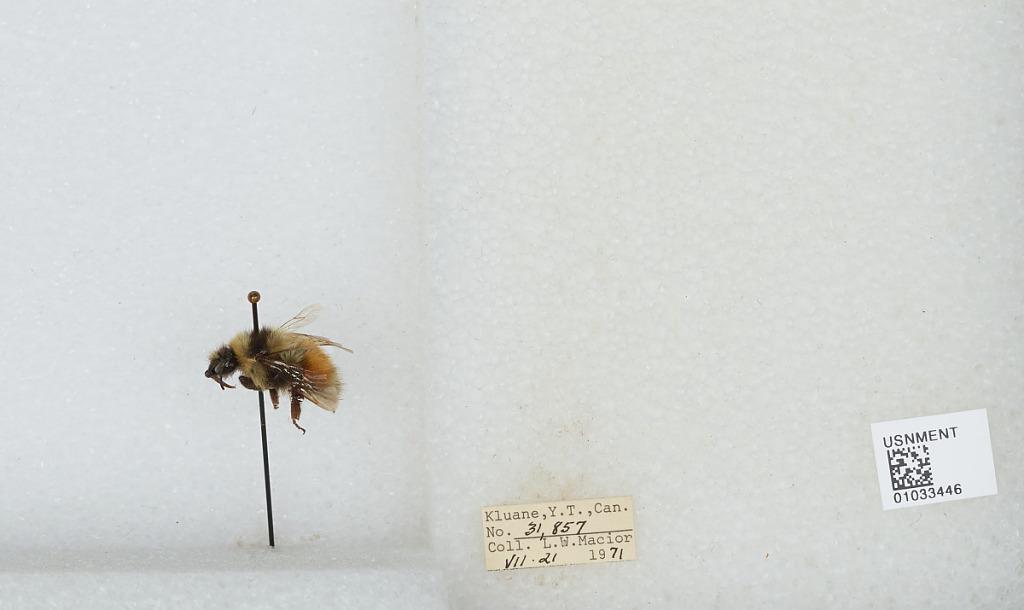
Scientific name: Bombus (Pyrobombus) sylvicola Kirby
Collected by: L. Macior
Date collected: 1971-7-21
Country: Canada
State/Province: Yukon Territory
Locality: Kluane
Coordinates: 60.75, -139.5